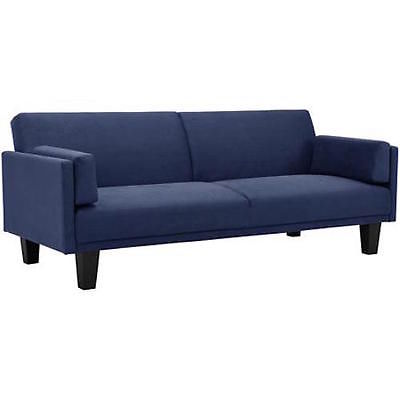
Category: sofa